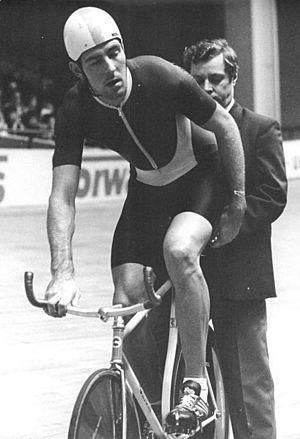
Jens Lehmann, né le 19 décembre 1967 à Stolberg, est un ancien coureur cycliste allemand. Spécialiste de la piste, il a été deux fois champion olympique et trois fois champion du monde de poursuite par équipes et champion du monde de poursuite individuelle.